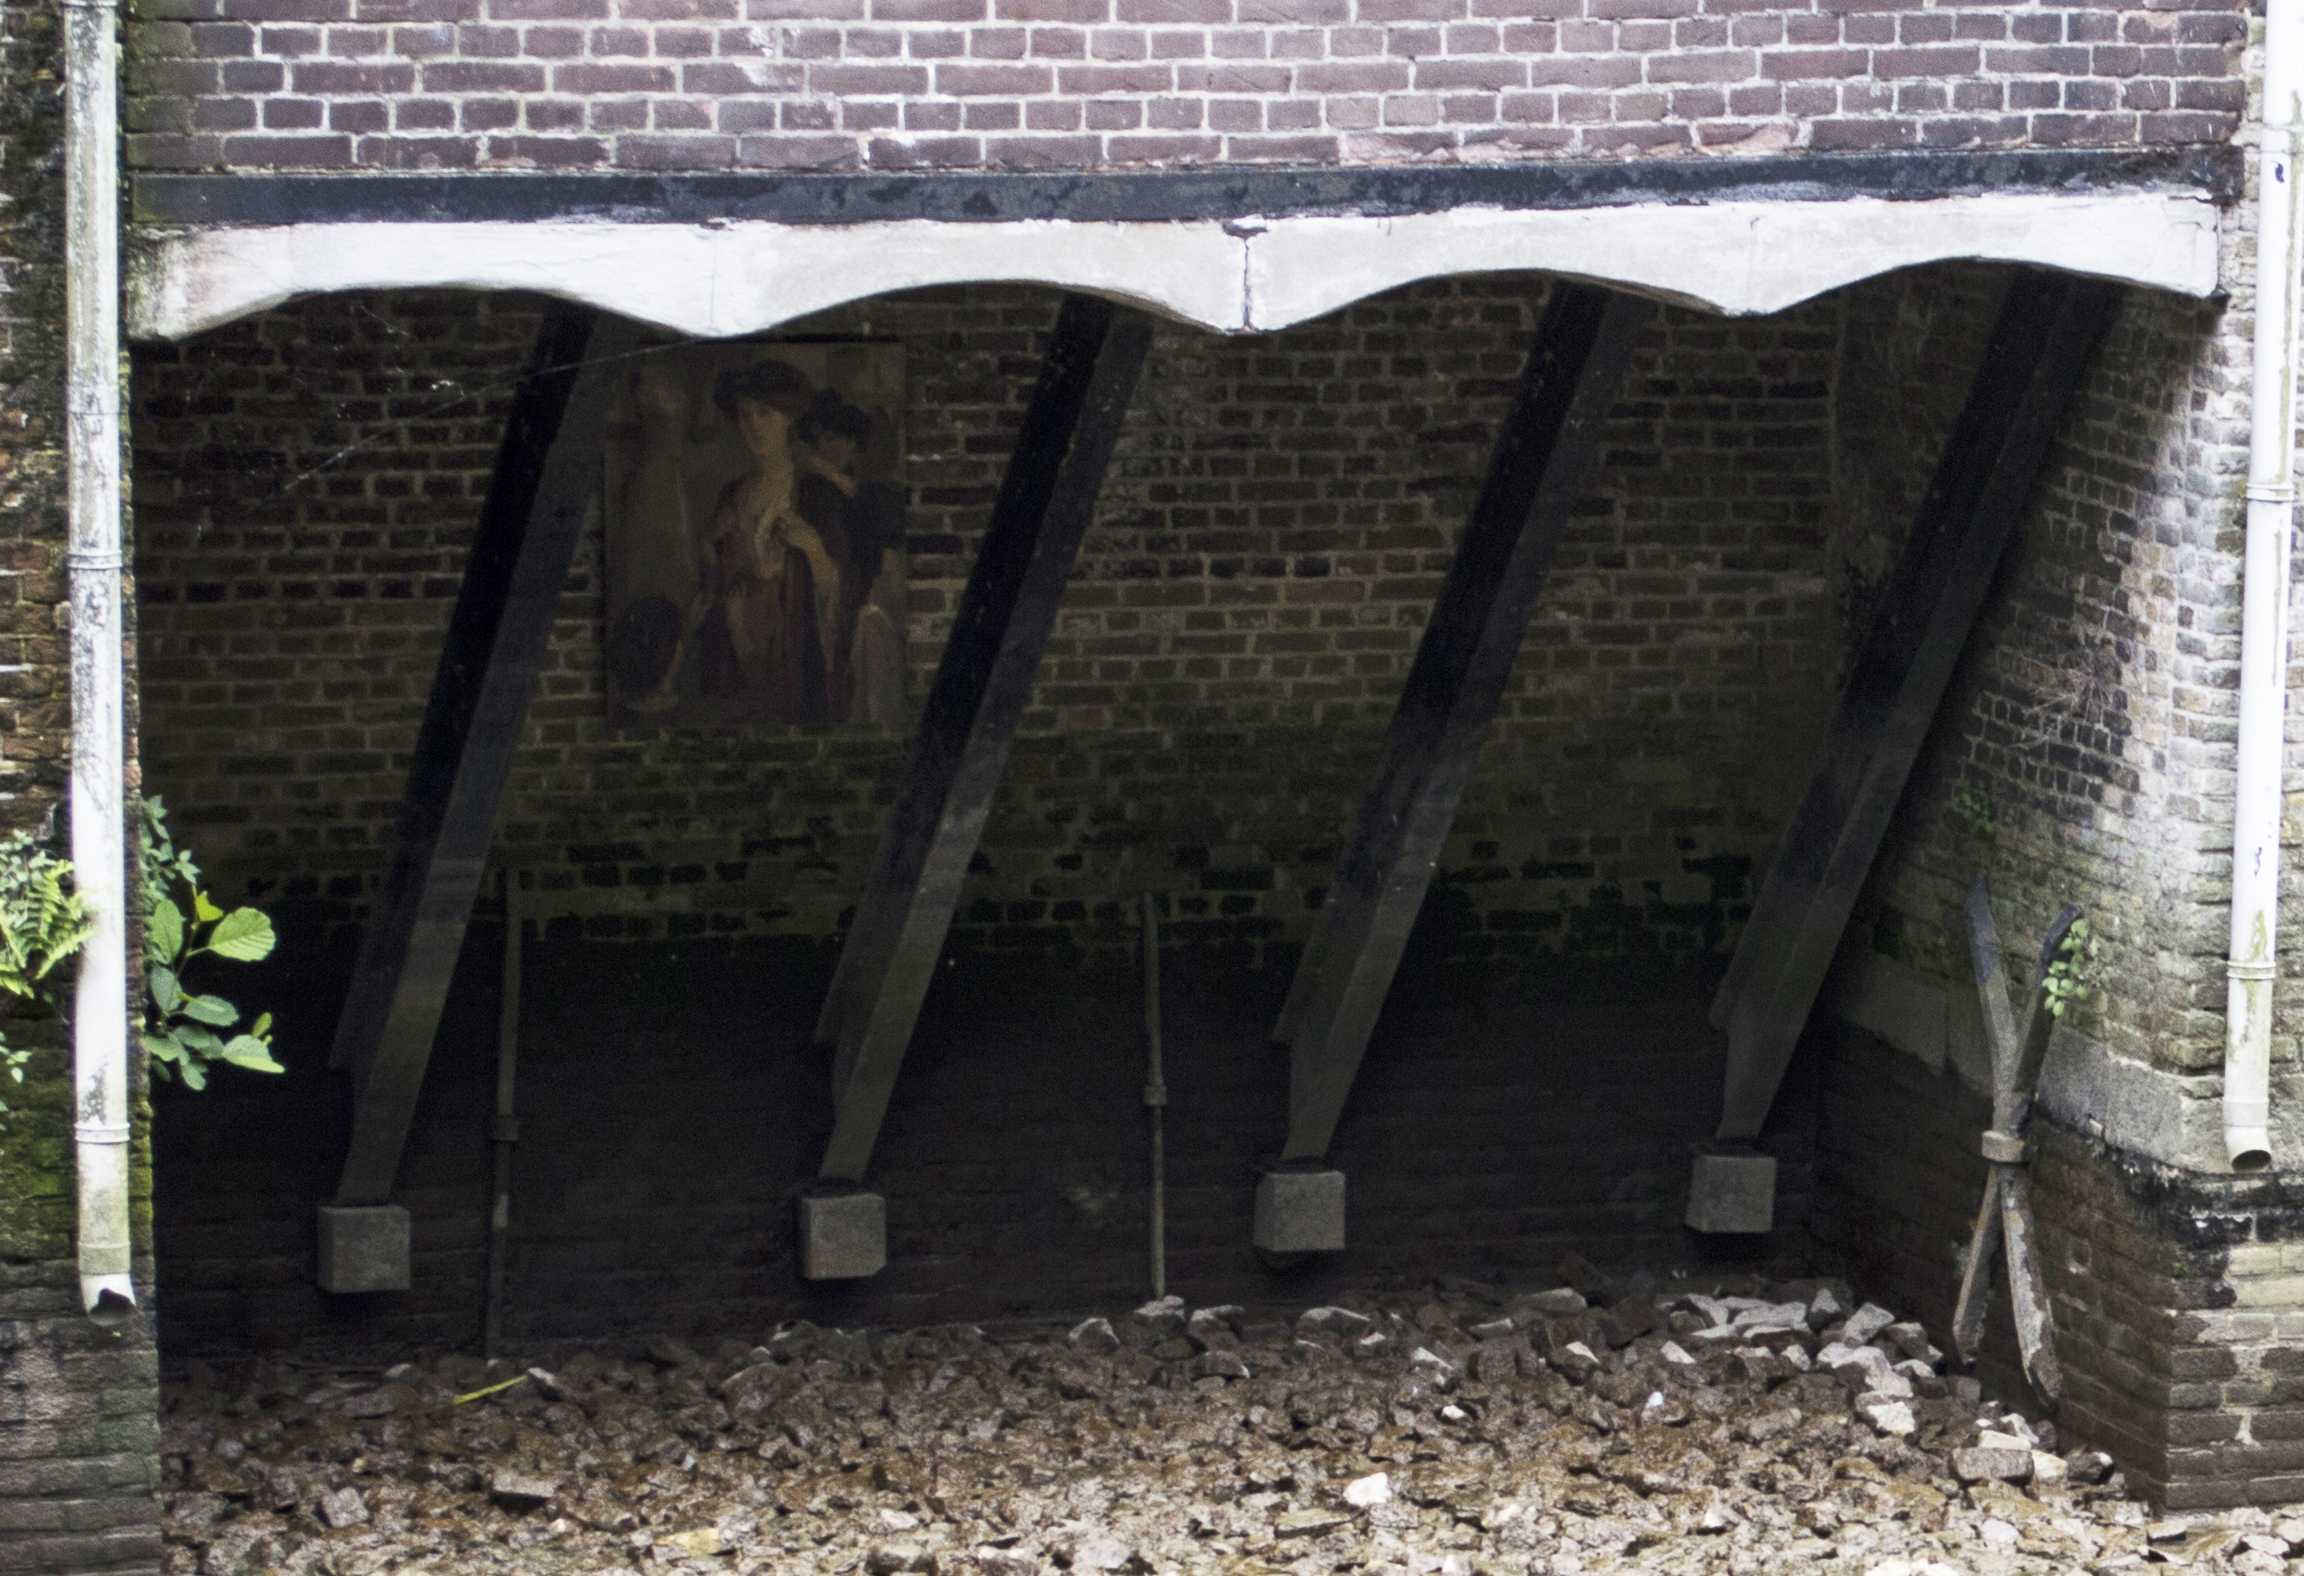
outdoor, architecture, structure, building, urban, wall, nikon, historic, holland, nederland, haven, netherlands, dutch, outdoorphotography, urbanphotography, paulvandevelde, pdvandevelde, padagudaloma, dordrecht, stadsfotografie, nederlandinfotos, historisch, stadswandeling, architectuur, pvdvfotografie, pdvandeveldedordrecht, diep, rondjedordt, dedordtevaer, voorstraathaven, pottenkade, dutchphotography, nederlandsefotografie, dutchphotogaraphy, totallydutch, dordtmonumenteel, fotosvandordrecht, erfgoedcentrumdiep, openmonumentendag, dordrechtmonumenteel, outdoor structure, paulvandeveldedordrecht, regionaalarchiefbeeldbank, schilderij